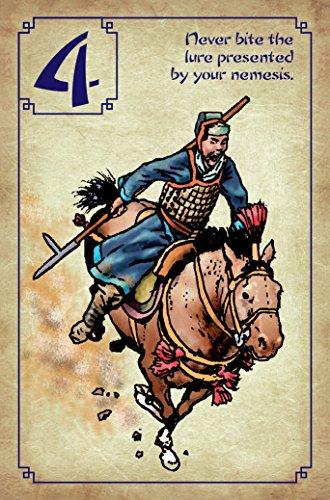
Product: Asmodee Sun Tzu Board Game
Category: Toys & Games | Games & Accessories | Board Games
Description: New strategy and event cards adding variety to the game.
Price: $37.58
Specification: ProductDimensions:2.5x8.6x10.7inches|ItemWeight:1.54pounds|ShippingWeight:2.27pounds(Viewshippingratesandpolicies)|DomesticShipping:ItemcanbeshippedwithinU.S.|InternationalShipping:ThisitemcanbeshippedtoselectcountriesoutsideoftheU.S.LearnMore|ASIN:B00O9XFQNU|Itemmodelnumber:MATSSUN1|Manufacturerrecommendedage:9-15years